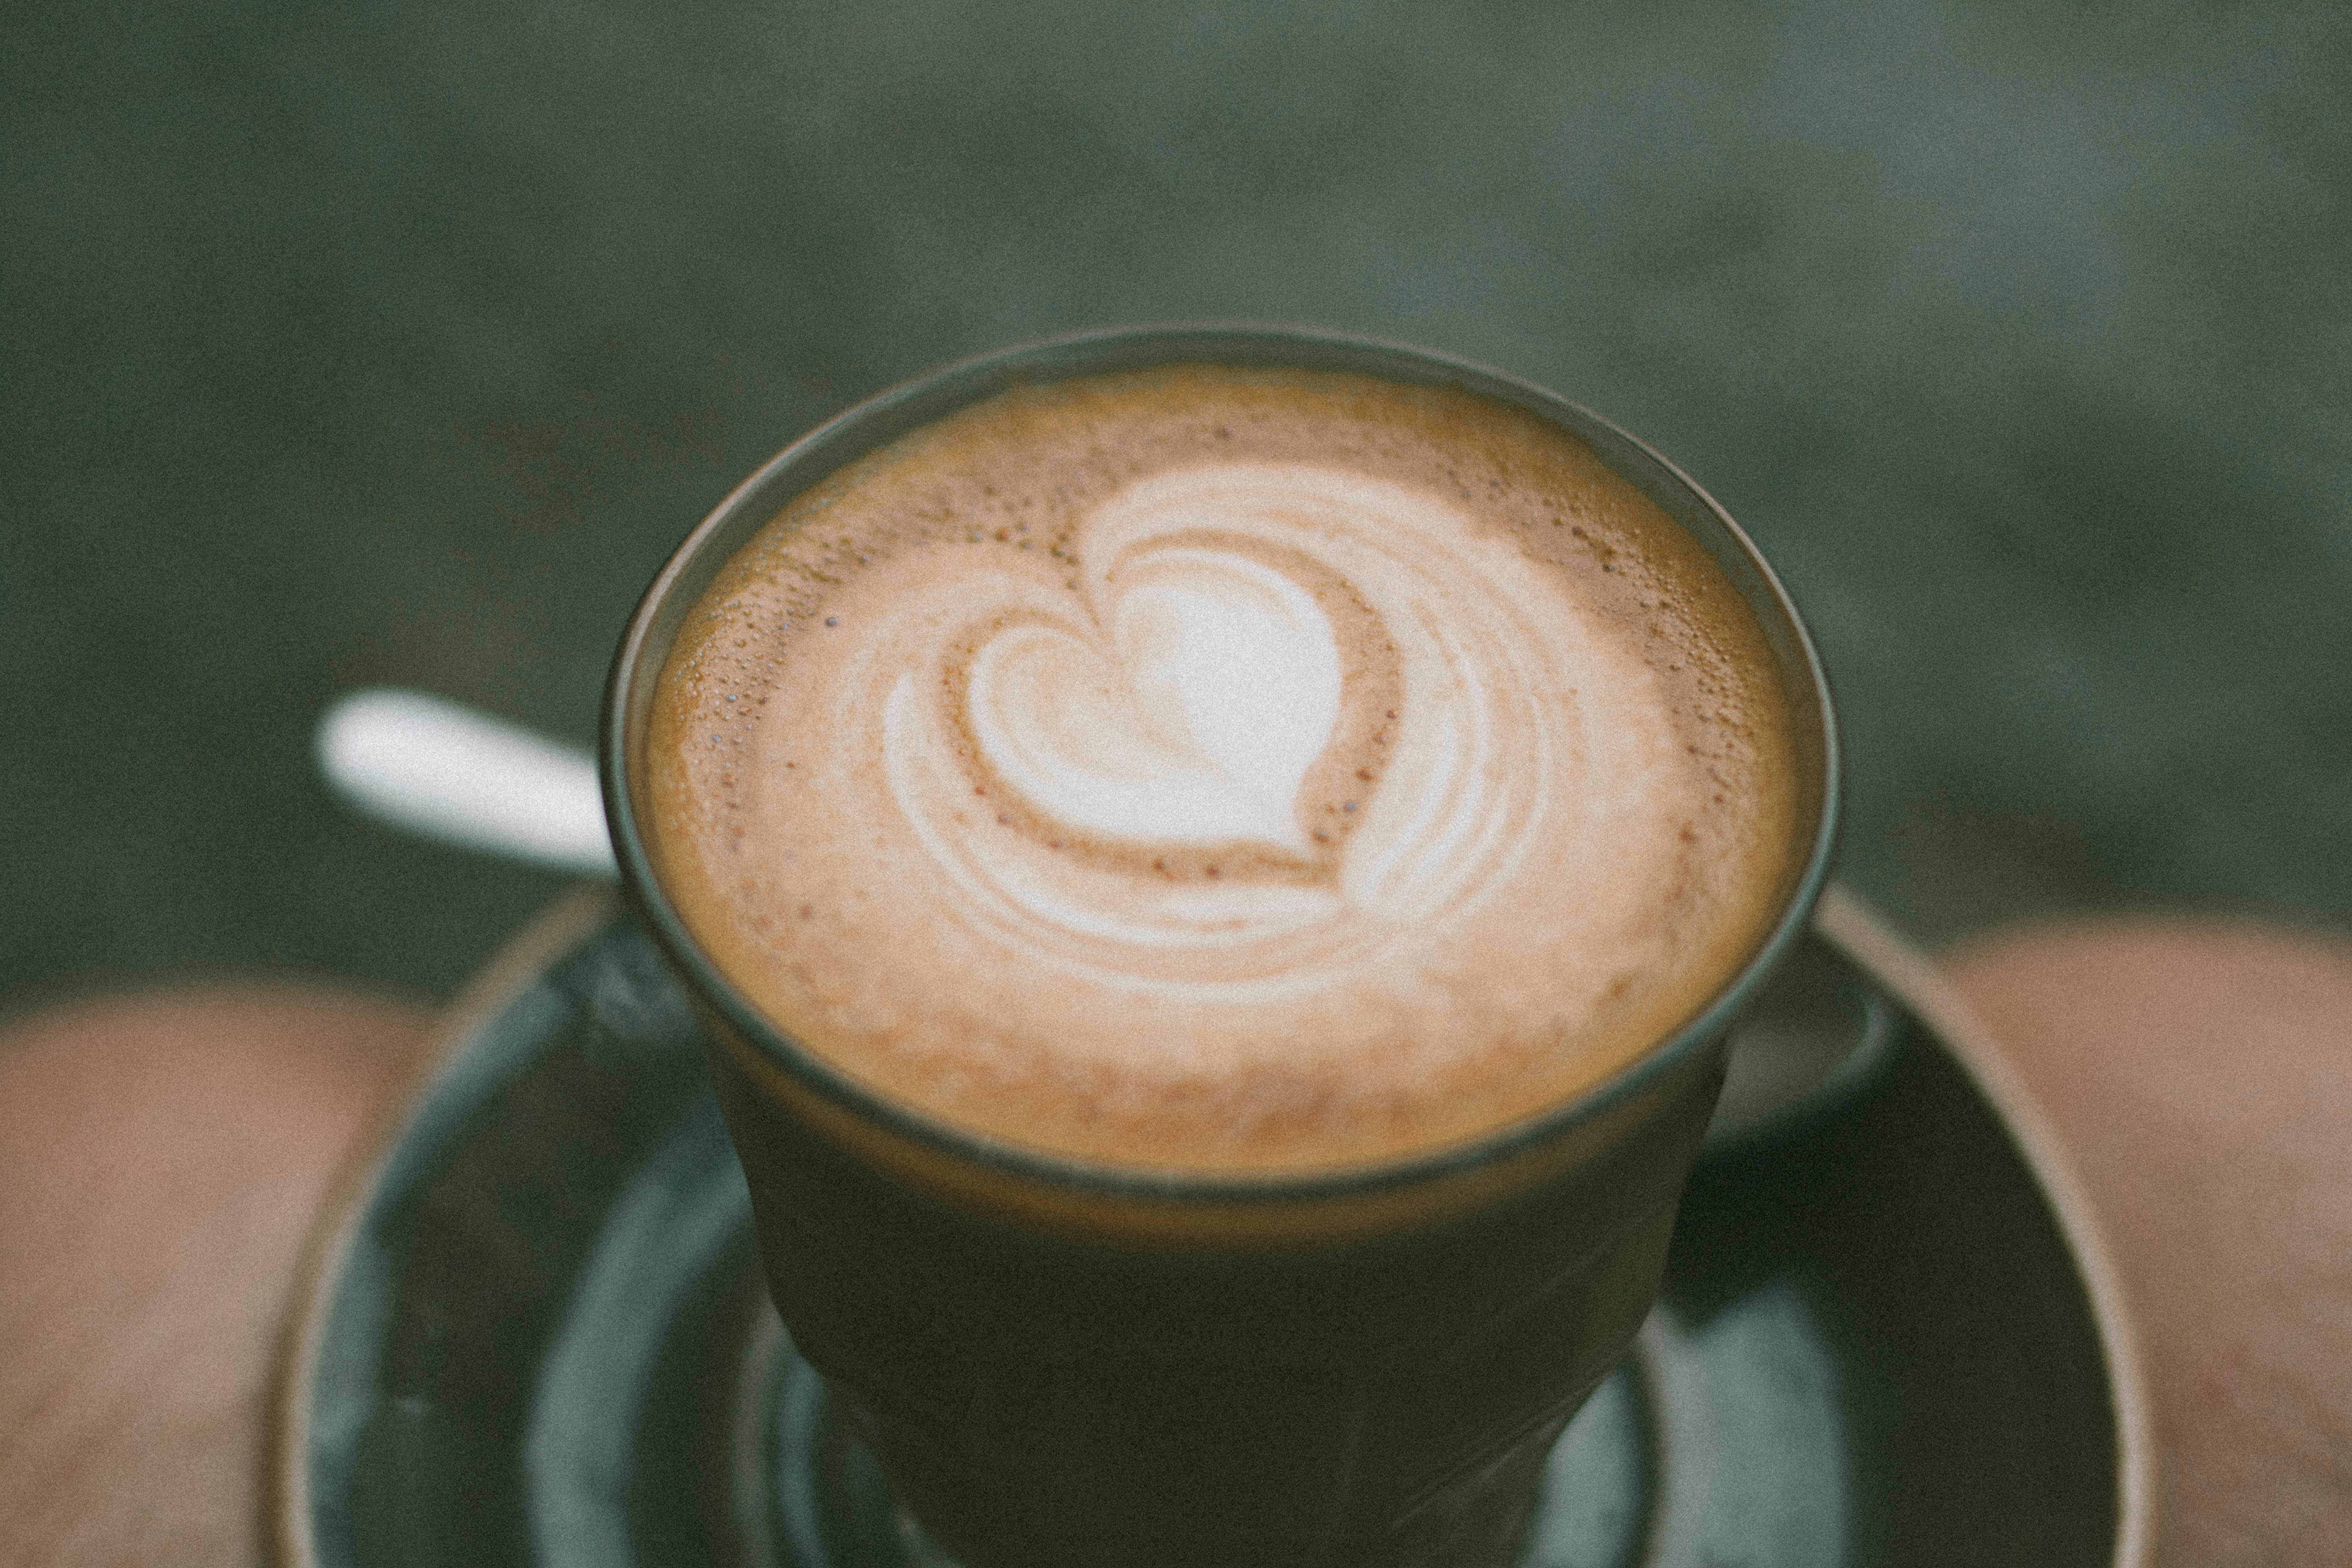
coffee, cup, latte, cappuccino, heart, saucer, drink, coffee cup, caffeine, flat white, cortado, caff macchiato, coffee milk, ristretto, cafe au lait